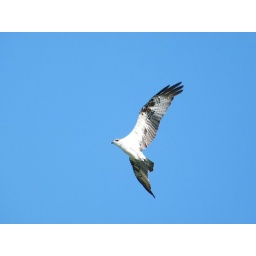
osprey looking magnificent as it flies in the blue sky above Crescent Lake